Antrectomy

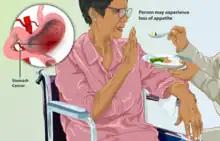
Visual representation of stomach cancer, a condition that could be directly resolved by antrectomy

Antrectomy can reduce acid secretion in PUD and remove premalignant tissue to reduce gastric cancer odds. This offers a permanent method that has a 95% success rate. It also alleviates pain, hemorrhage, and anemia from recurring stomach ulcers. For localized cancer cases, antrectomy can eliminate early-stage cancer in the third (lower) portion of the stomach. Moreover, antrectomy is able to treat PUD and GOO by the removal of malignant tissues which controls early-stage gastric cancer while retaining sufficient portions of the stomach for adequate digestion and nutrition uptake. Furthermore, treating obesity with antrectomy is also becoming more common. Antrectomy is also the immediate and only approach to reconstructing organs from injuries such as stabbing in the lower portion of the stomach.